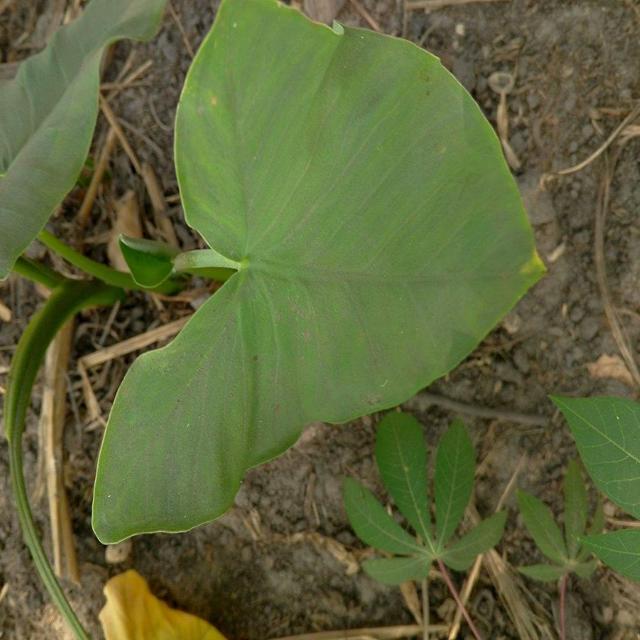
Label: Early_Blight